Chris Smalling

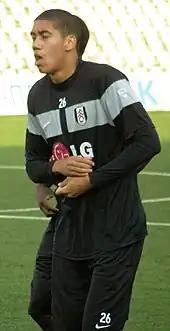
Smalling warming up for Fulham in 2009

After attracting strong interest from Fulham, Gillingham, Charlton Athletic and Reading, Smalling signed for Middlesbrough on a two-year contract on 30 April 2008. However, within a month of signing, his contract with Middlesbrough was cancelled, with Smalling concerned about homesickness, and in June 2008, he signed for Premier League club Fulham. Smalling was not on a contract at Maidstone United, for it would have prohibited him from playing for England Schoolboys, and as such the Isthmian League club were not entitled to a fee for the player; however, Fulham struck a deal which saw Maidstone United given £10,000 upon the transfer and £10,000 for every 10 league matches he played. He was made captain of the club's Development Squad by manager Billy McKinlay.